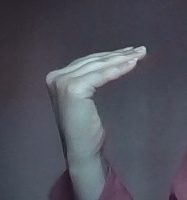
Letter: haa